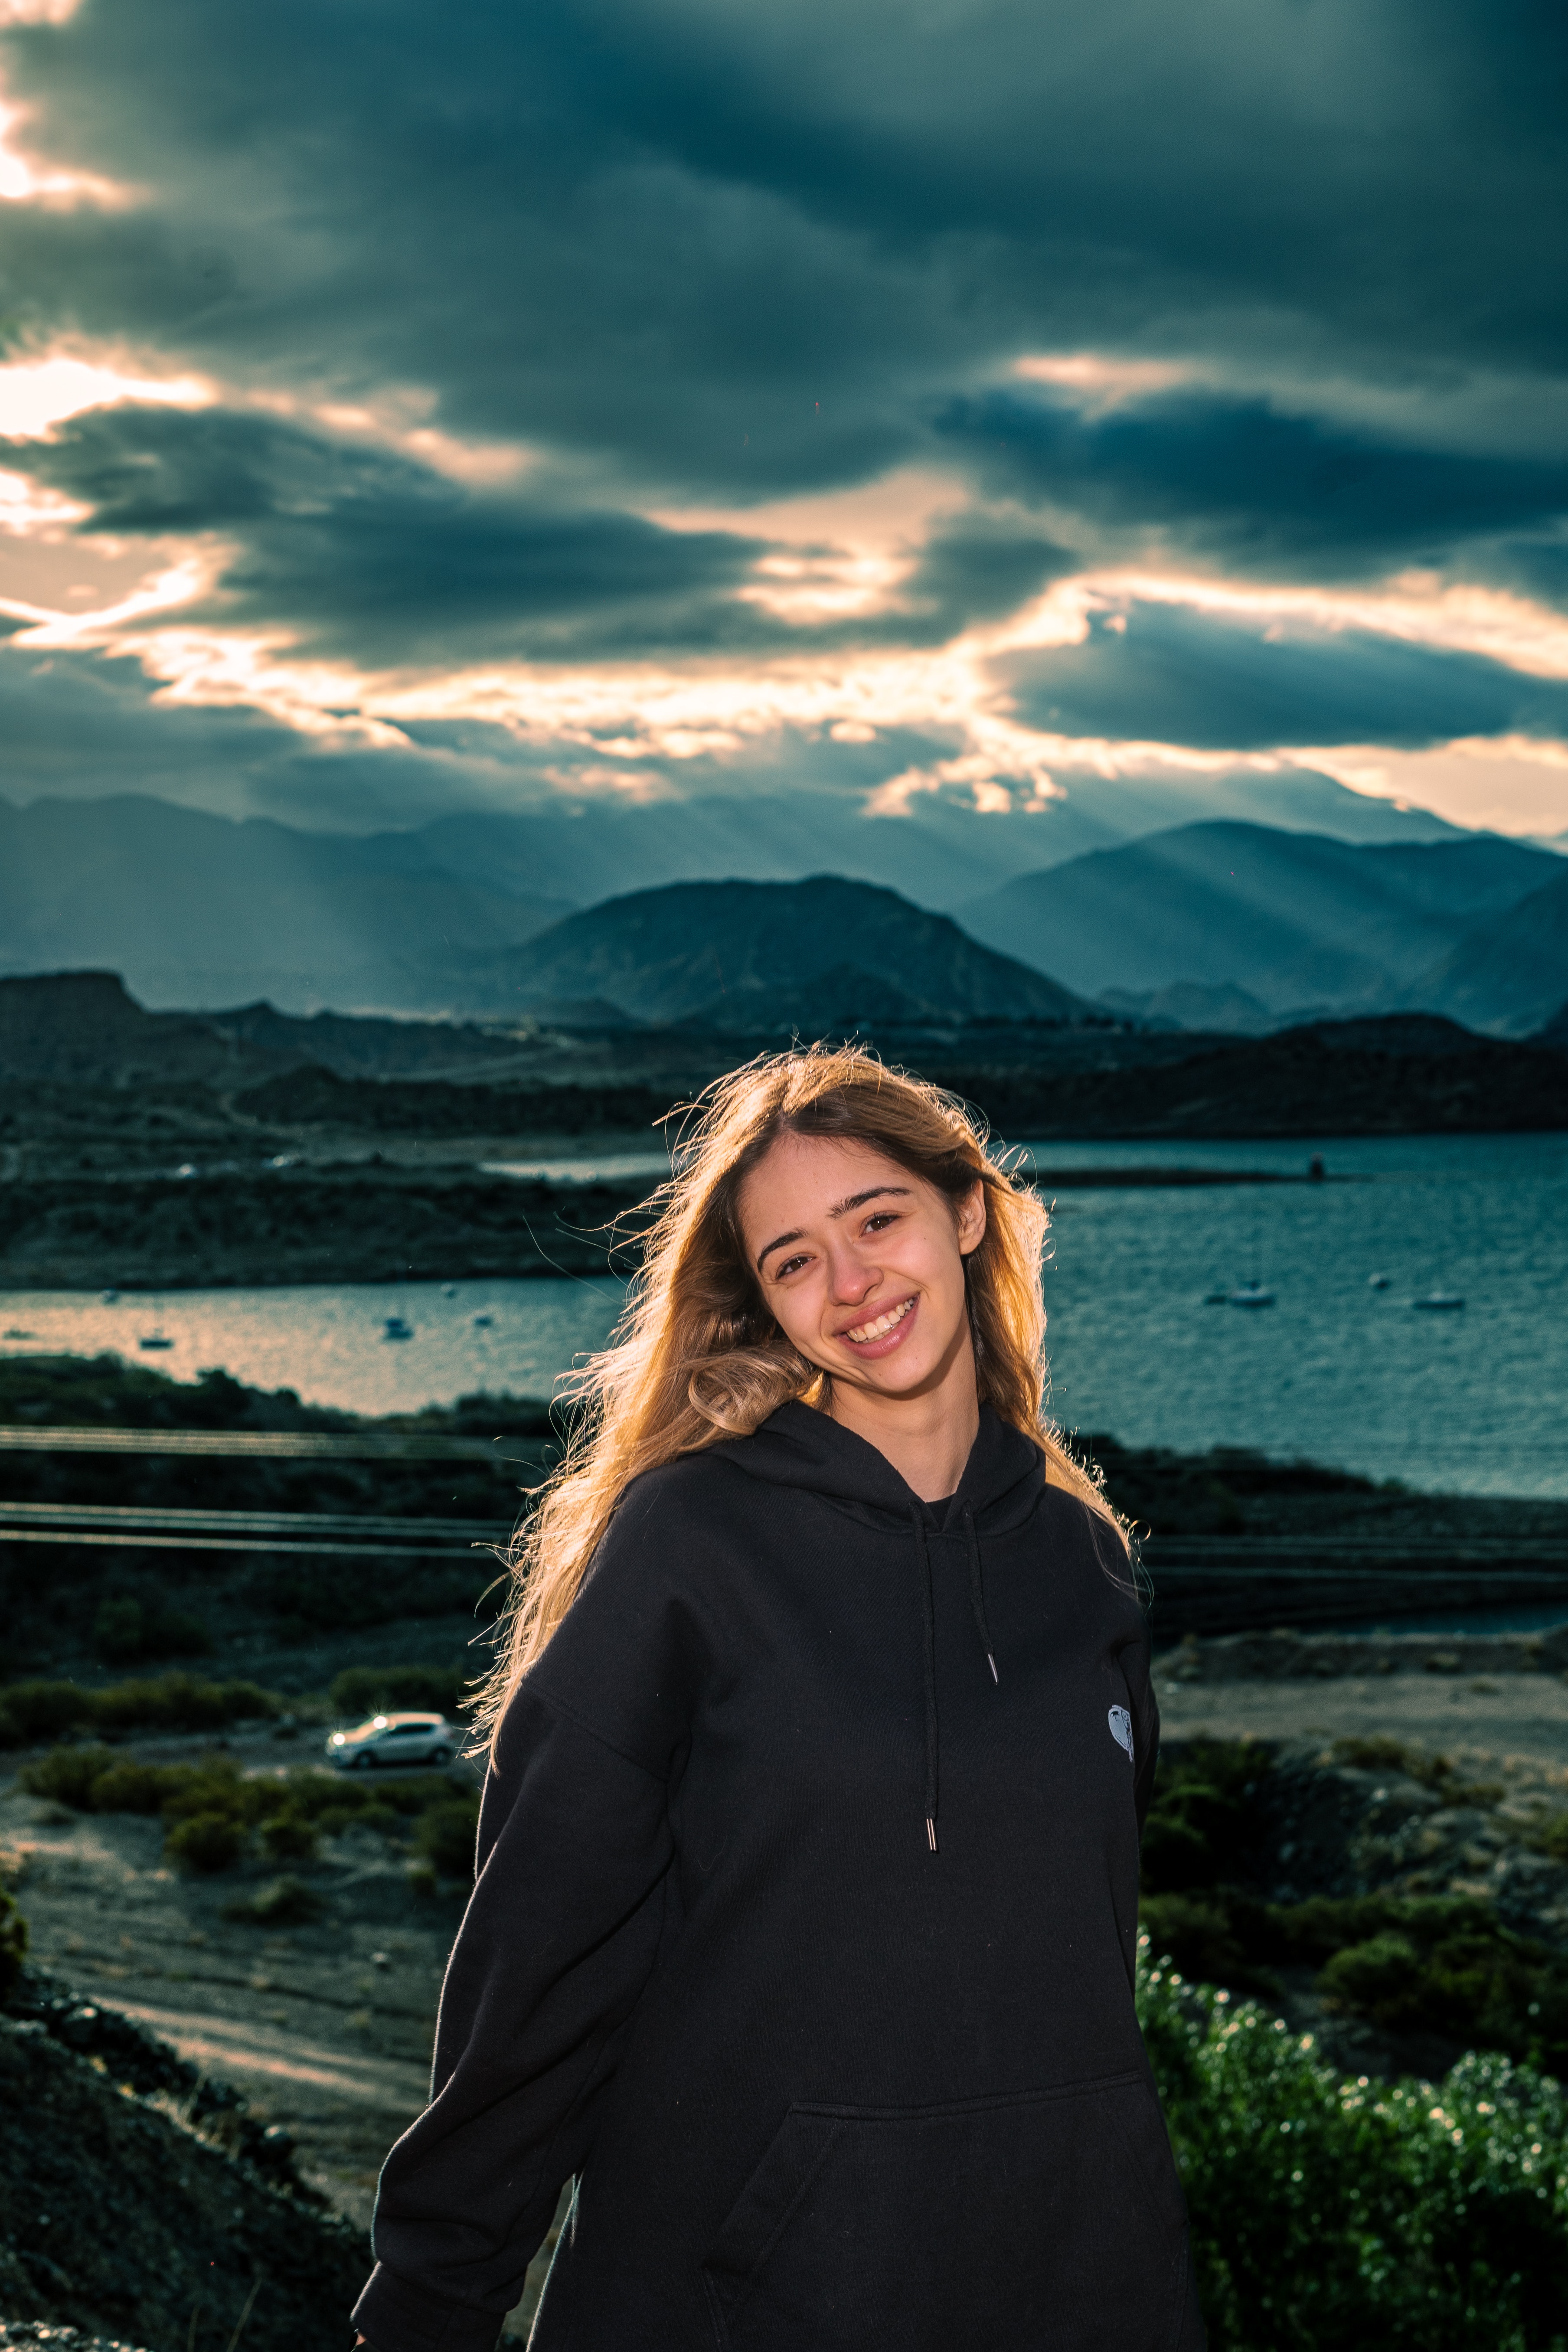
woman, cloud, water, sky, plant, People in nature, mountain, azure, flash photography, happy, sunlight, highland, travel, landscape, lake, mountainous landforms, dusk, beauty, electric blue, long hair, horizon, leisure, grass, hill, meteorological phenomenon, ocean, reflection, rock, coast, lake district, evening, fun, winter, mountain range, dawn, sound, wave, tourism, portrait photography, vacation, sea